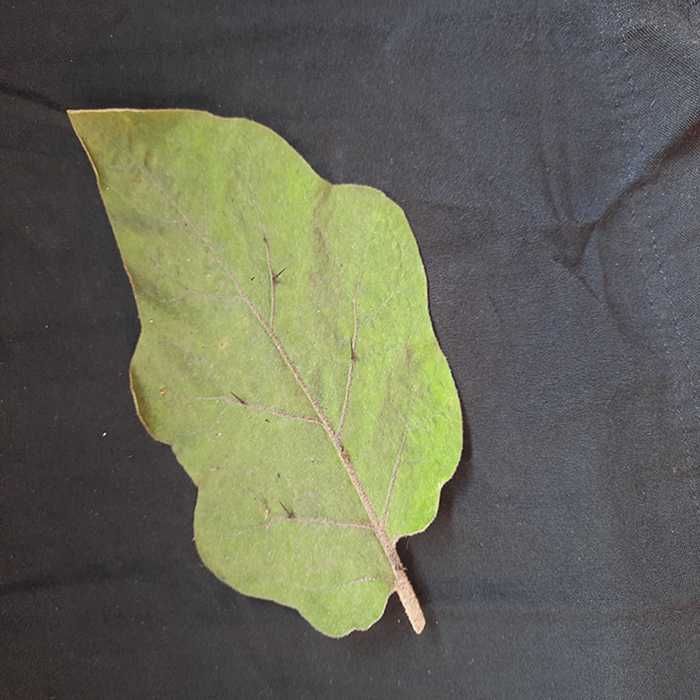
Plant: Eggplant
Label: Eggplant fresh leaf